Leif Eriksen (footballer, born 1940)

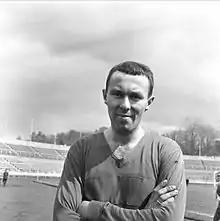
Eriksen in 1963

Leif Eriksen (14 May 1940 – 31 January 2024) was a Norwegian football player and coach. A forward, he spent most of his career in Vålerenga, and became league top goalscorer in 1963. Eriksen represented Norway as a U21, B and senior international.